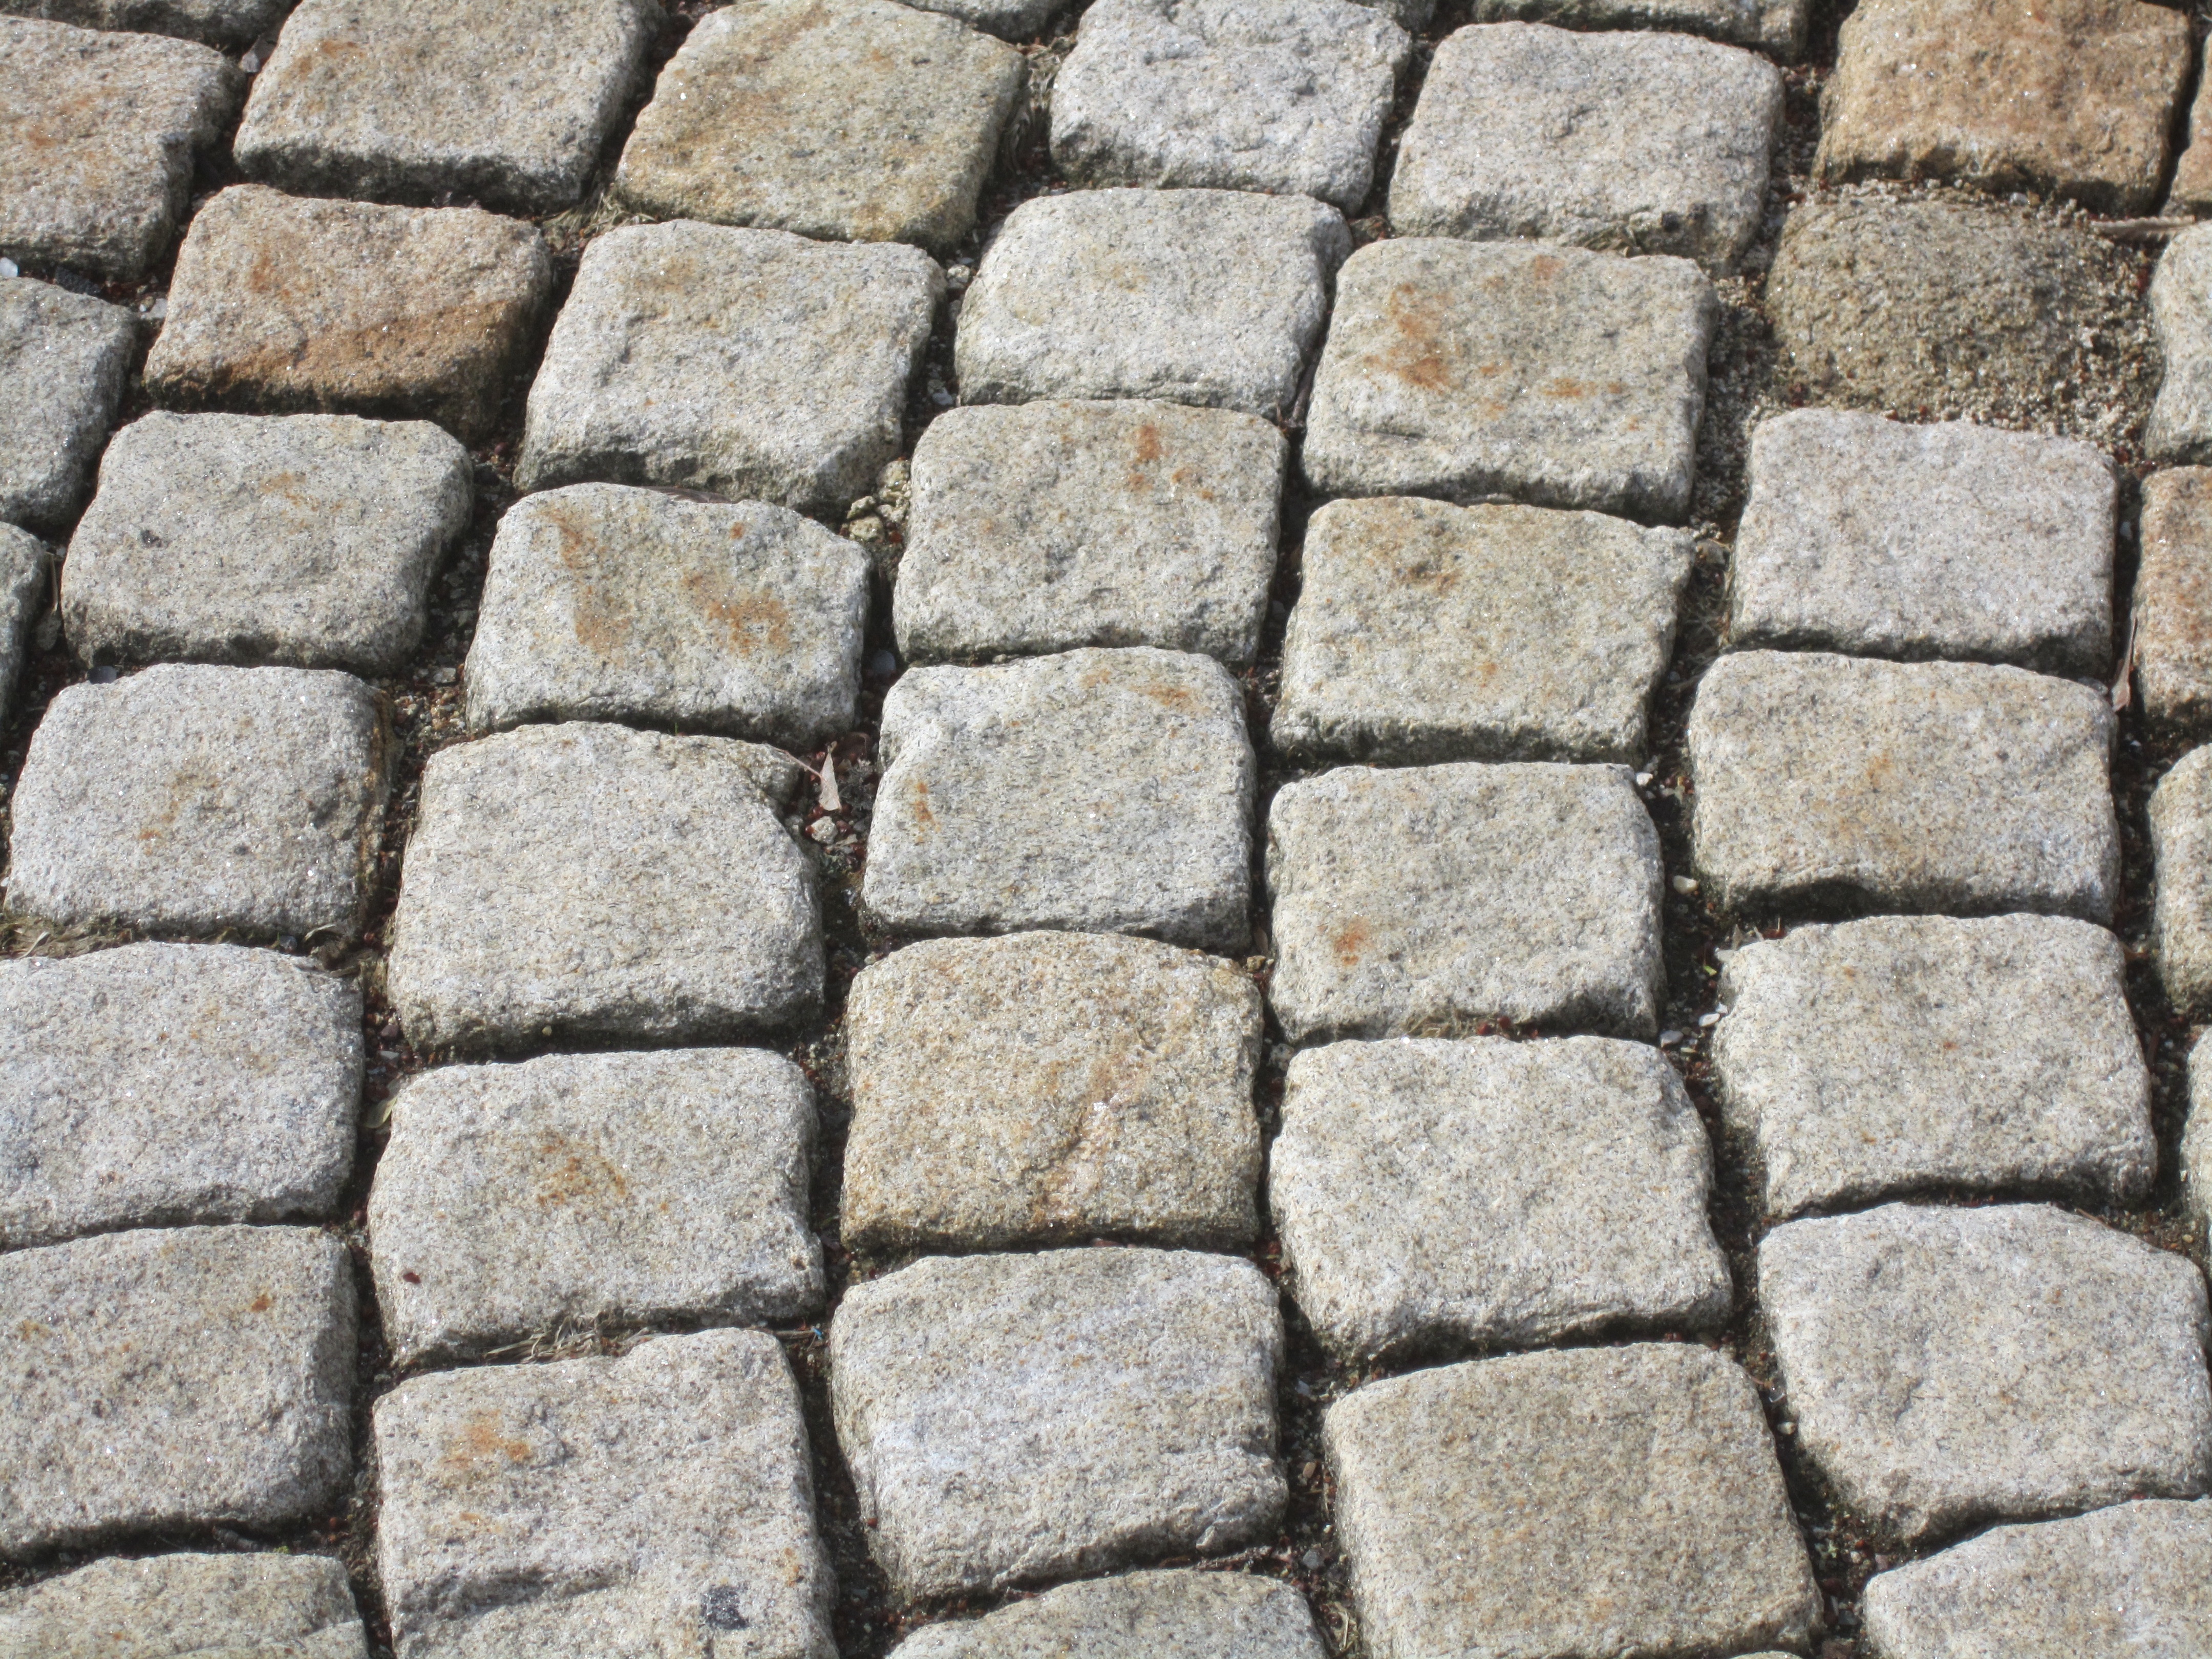
structure, ground, floor, cobblestone, wall, asphalt, pavement, pattern, stone wall, brick, old town, stones, art, brickwork, cobblestones, paving stones, flooring, road construction, road surface